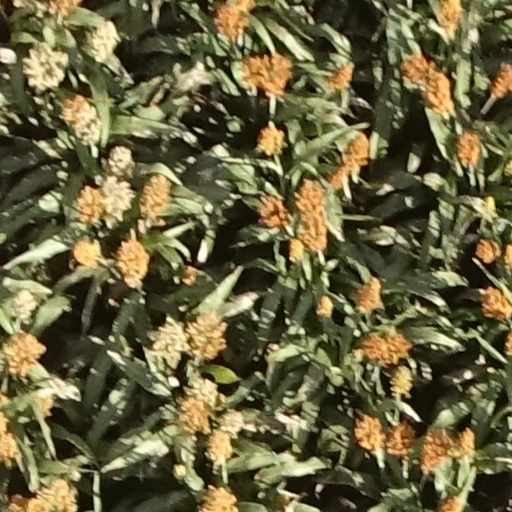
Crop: sorghum